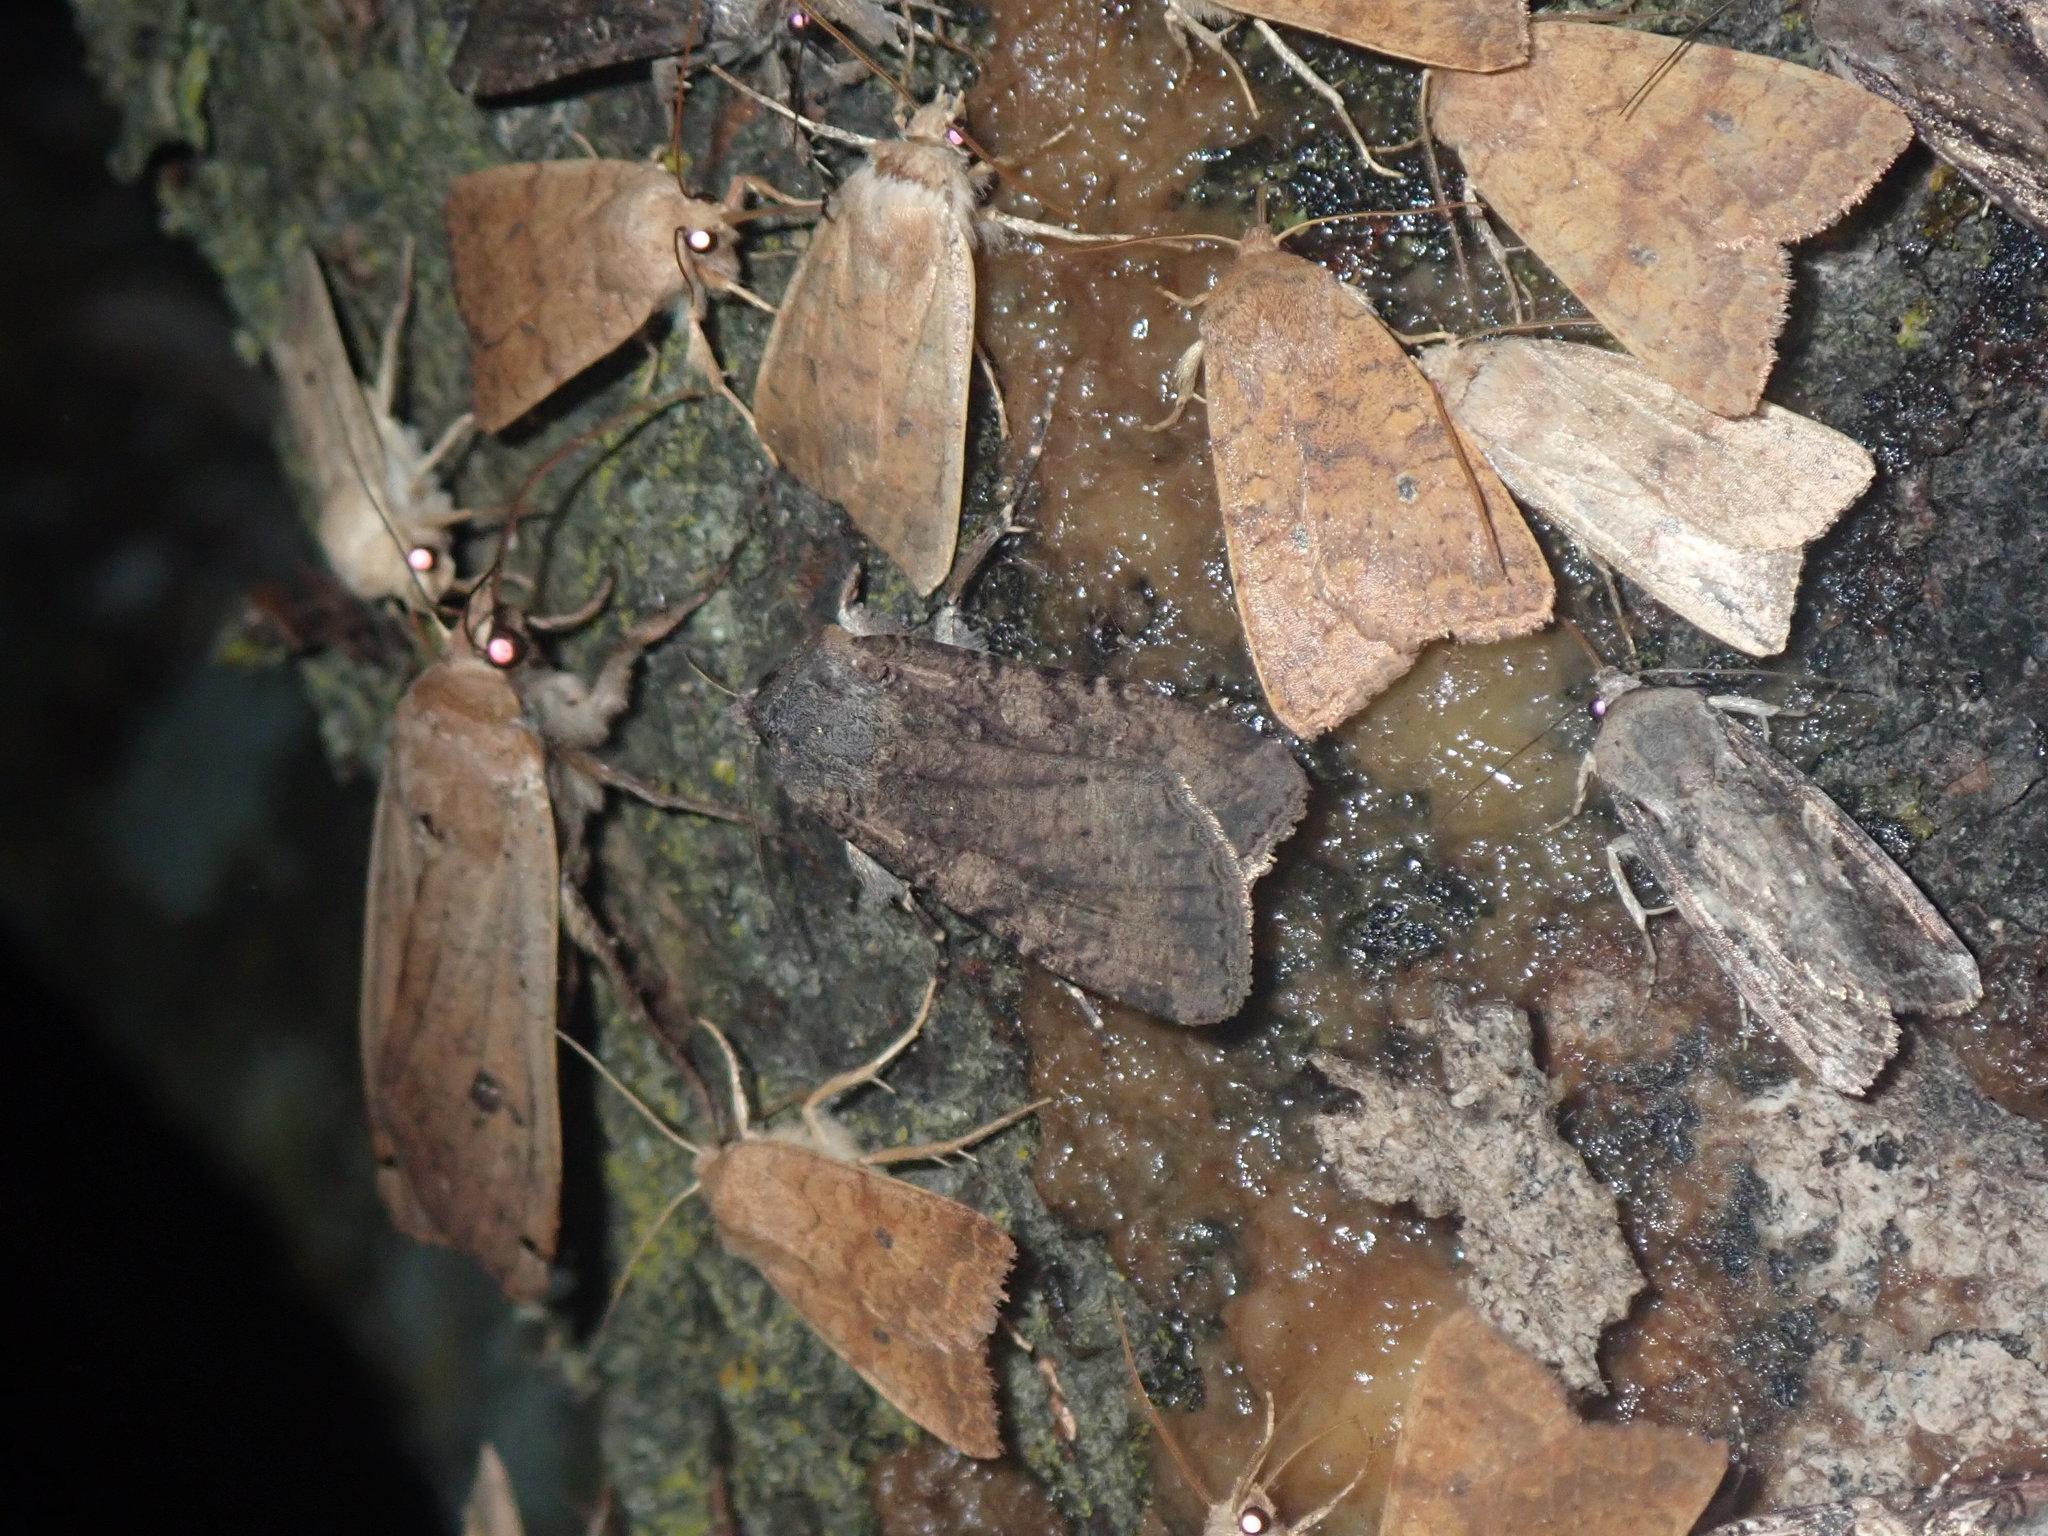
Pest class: cutworms